East River (South Dakota)

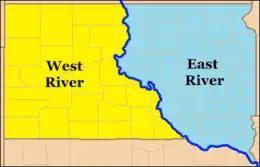
The Missouri River divides South Dakota into the regions of West River (yellow) and East River (blue).

The East River portion of South Dakota refers to the section of the state lying east of the Missouri River. Geographical distinctions between the eastern and western sections of the state were reinforced by differing patterns of European-American settlement and Native American resettlement during the 19th and 20th centuries.